Joseph Andrews (film)

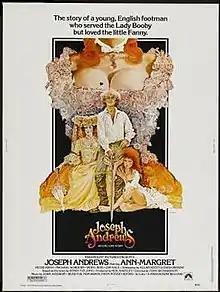
Theatrical release poster, artwork by Ted CoConis

Joseph Andrews is a 1977 British period comedy film directed by Tony Richardson. It is based on the 1742 novel "Joseph Andrews" by Henry Fielding.